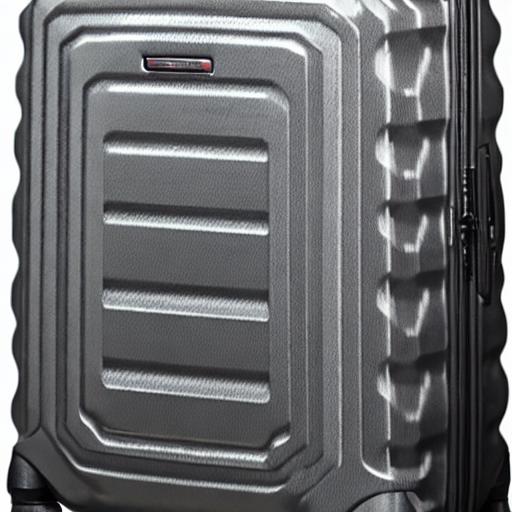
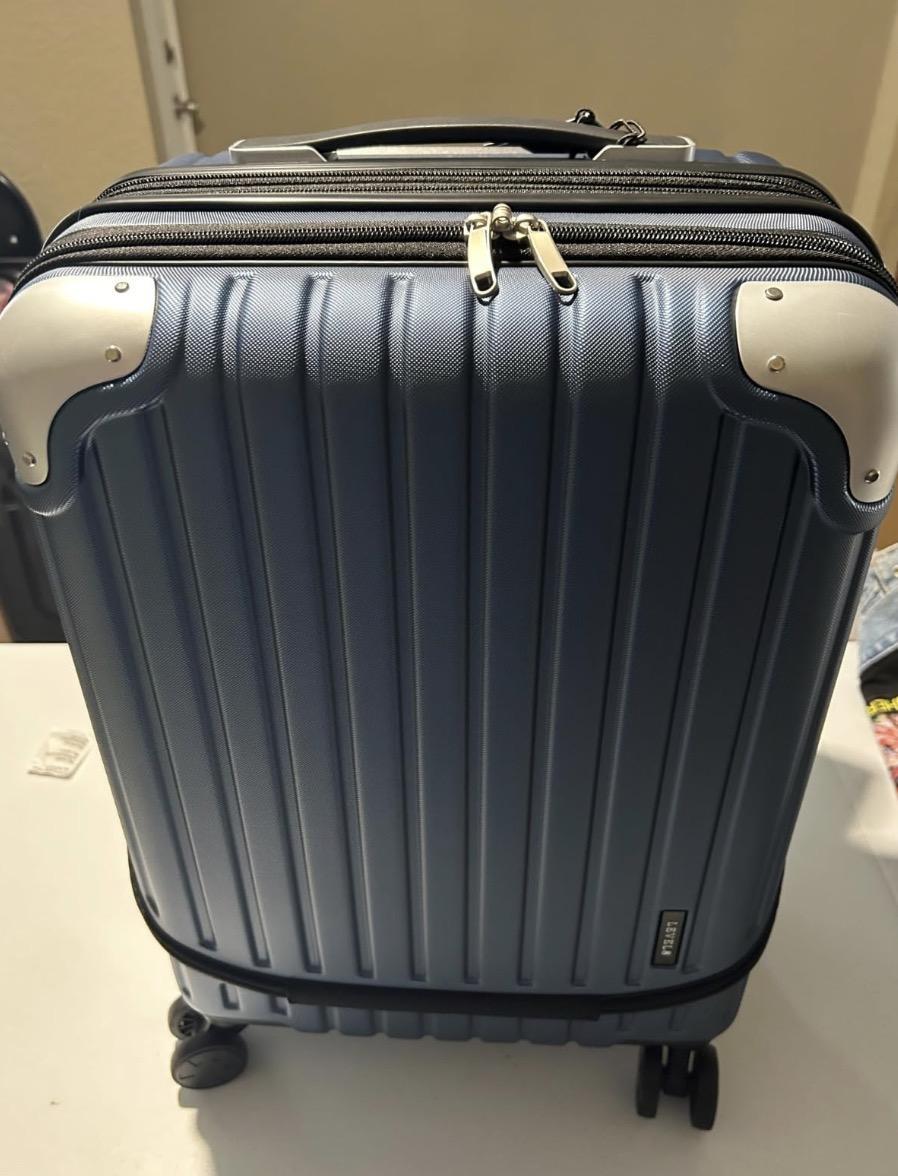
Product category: items_tea
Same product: no